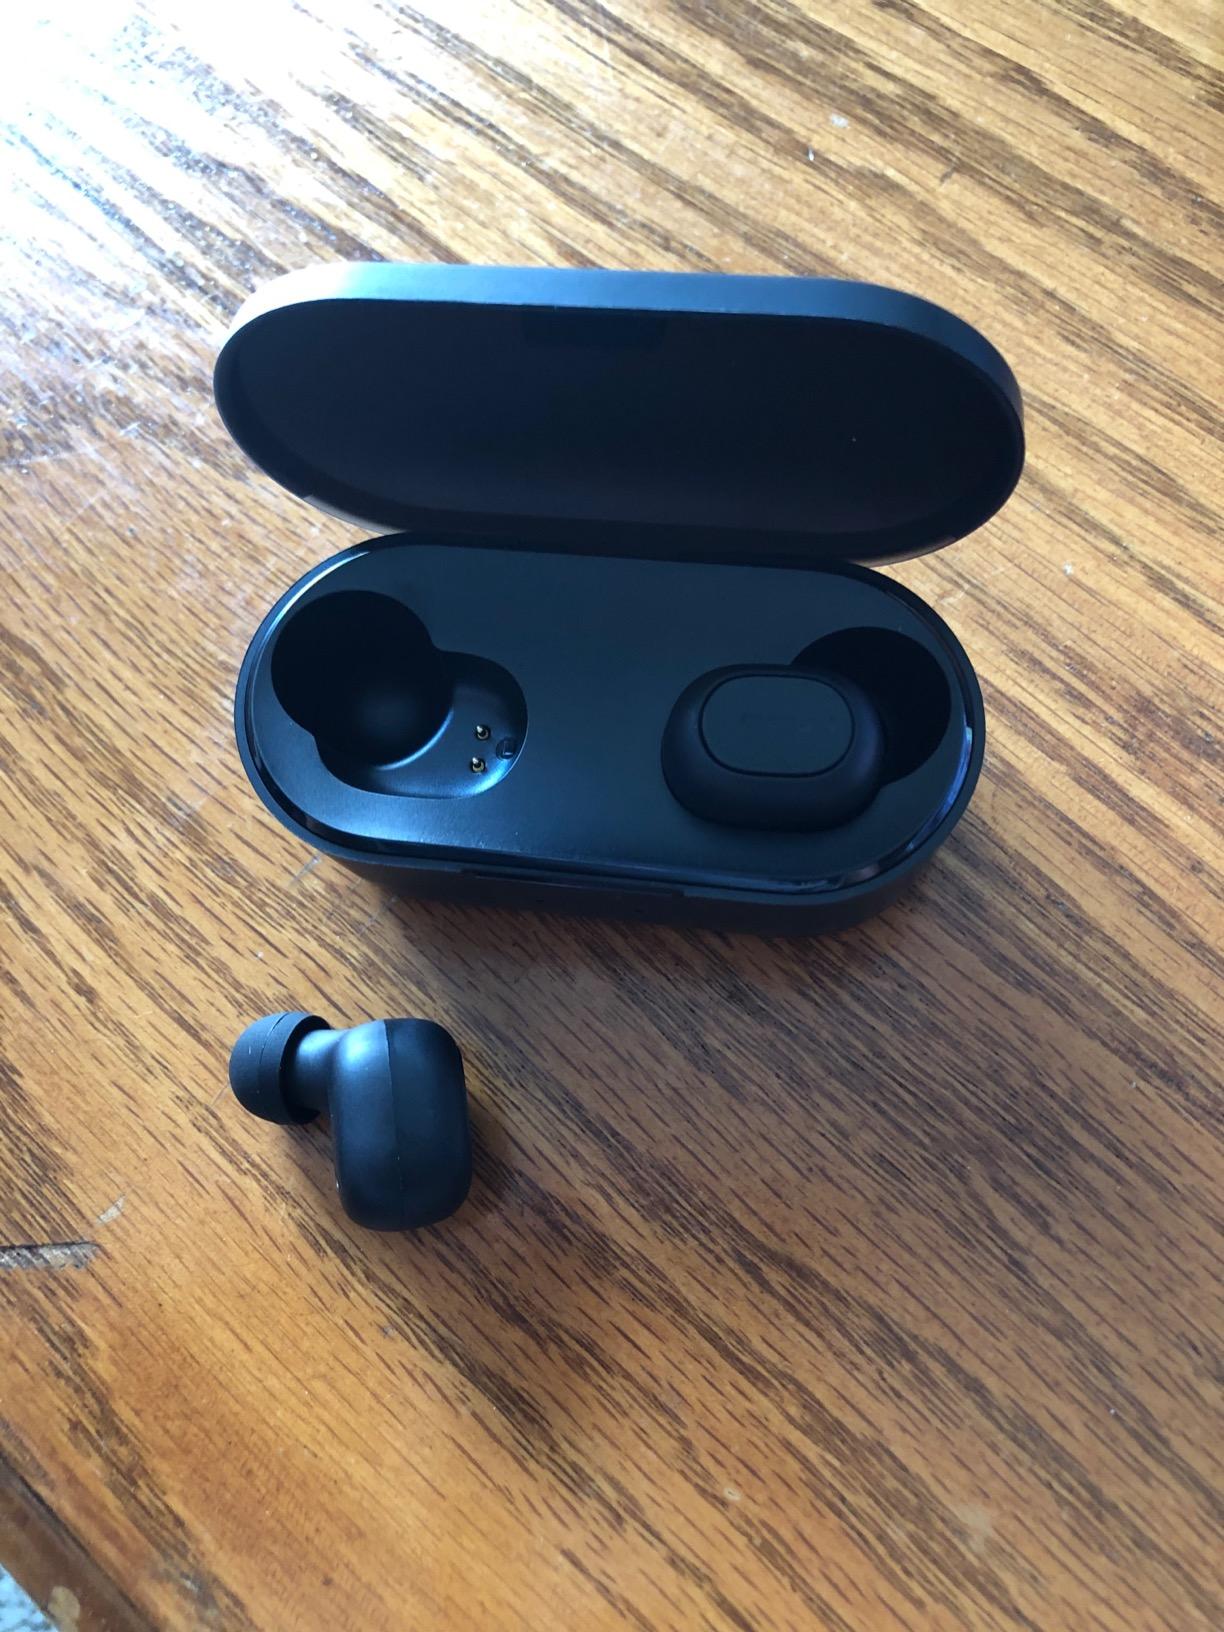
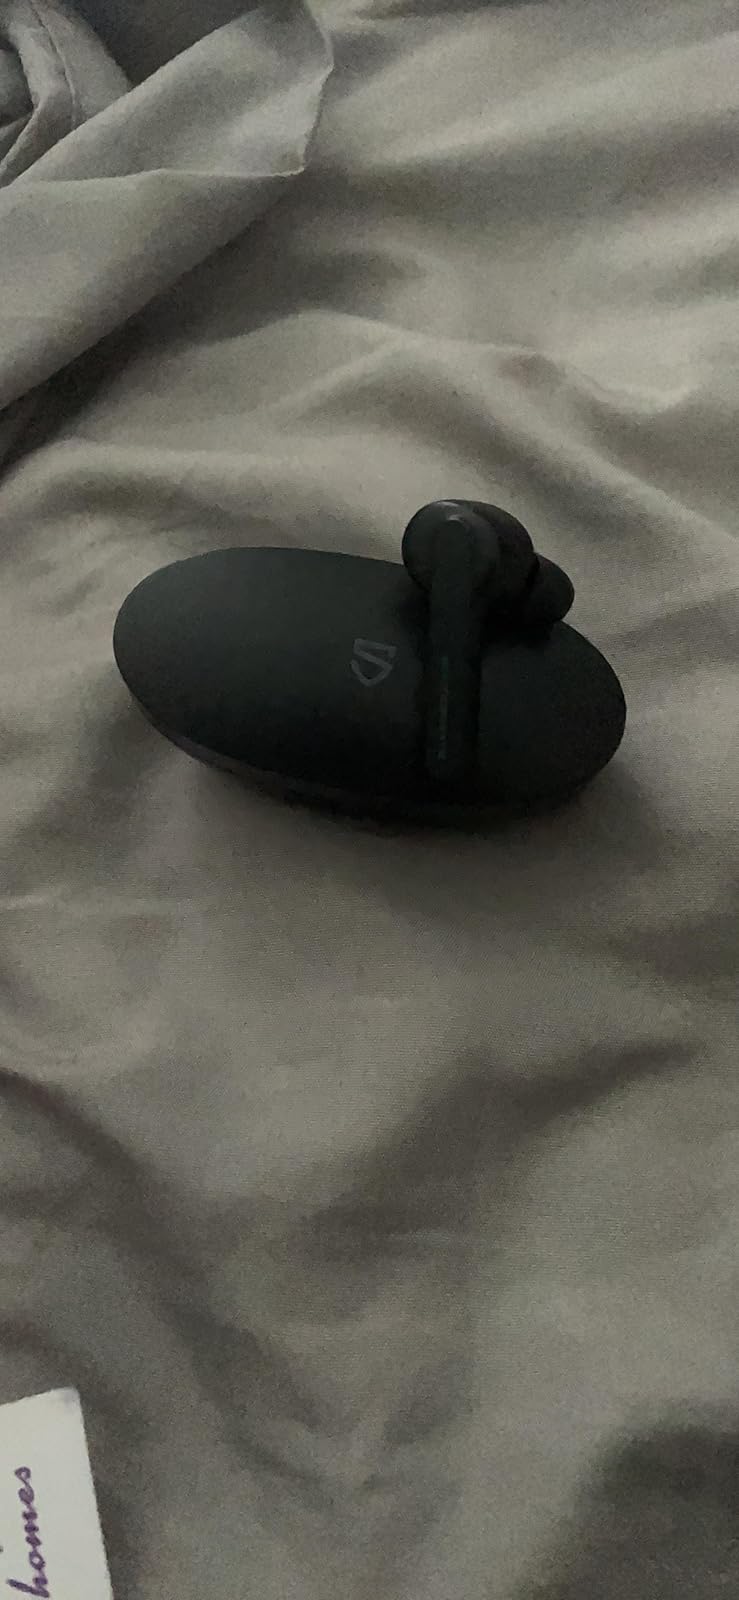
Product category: earbuds
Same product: no